Dutton Island

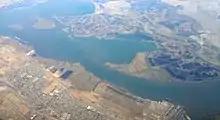
A 2015 aerial photo of Grizzly Bay taken from the southeast; Dutton Island can be seen near the center, with Wheeler Island to the north and east, Simmons Island to the west, and Honker Bay to the south.

Dutton Island is a small island in Suisun Bay, California. It is part of Solano County, and included within Reclamation District 2127. Its coordinates are . An 1850 survey map of the San Francisco Bay area made by Cadwalader Ringgold,